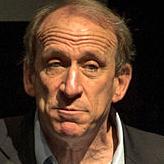
Age: 57